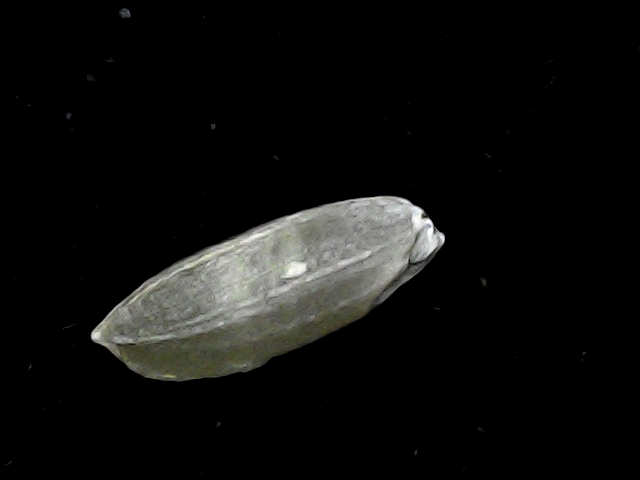
Rice variety: BD39